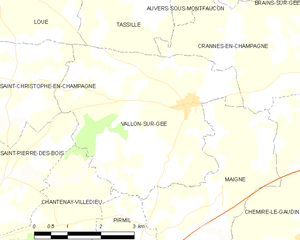
Carte des communes françaises